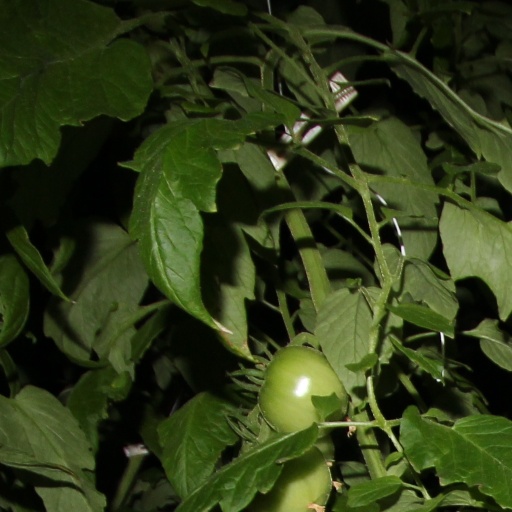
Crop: tomato